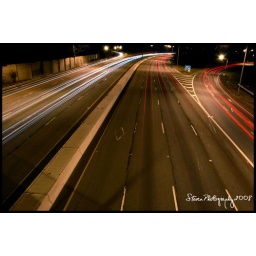
haha highway by my girlfriends house